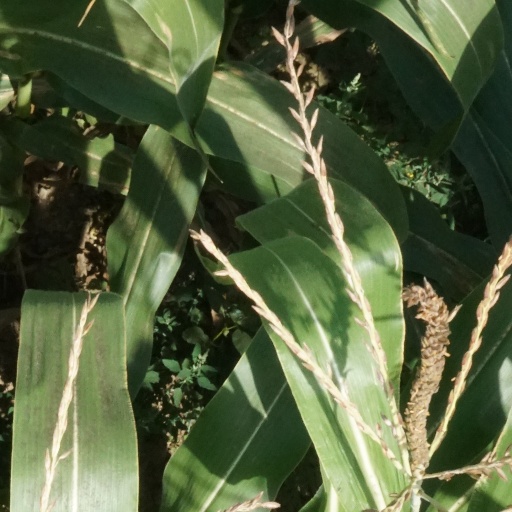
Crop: maize; corn